Pont des Invalides

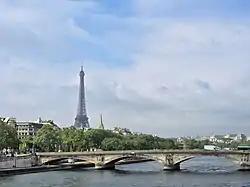
Pont des Invalides

The Pont des Invalides is the lowest bridge traversing the Seine in Paris.